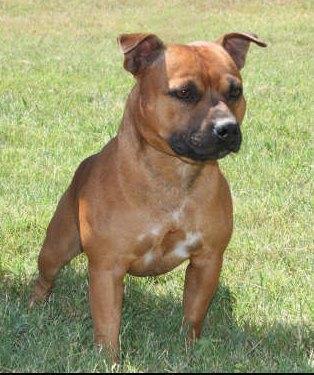
Staffordshire_bullterrier